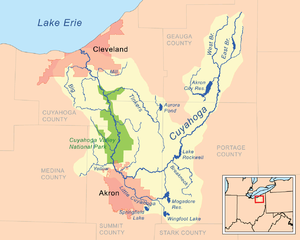
La Cuyahoga est une rivière située au nord-est de l'État de l'Ohio aux États-Unis. Son cours, long de 160 km, commence dans le comté de Geauga, puis part vers le sud jusqu'aux Cuyahoga Falls, où il tourne brusquement vers le nord et traverse le Cuyahoga Valley National Park. La rivière traverse ensuite Cleveland où elle se jette dans le lac Érié.
L'Histoire de l'Ohio, comme celle de ses voisins l'Indiana et la Pennsylvanie, a joué un rôle majeur dans la croissance agricole puis industrielle des États-Unis.